Cultural depictions of Maximilian I, Holy Roman Emperor

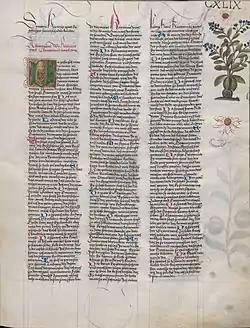
"Ambraser Heldenbuch", Fol. 149. "Kudrun"

Rainer Schöffl connects the story of Kriemhild and Siegfried in the "Nibelungenlied" (also part of the "Ambraser Heldenbuch") to Mary of Burgundy and Maximilian. Kriemhild, also a Burgundian princess, is often shown with a falcon. The "falcon dream" ("Falkentraum") is a favourite motif the "Nibelungenlied". In the first adventure, she dreamed of a tame falcon who was killed by two eagles. In the story, Siegfried set out for Worms (capital of the Kingdom of Burgundy according to the "Nibelungenlied") because he heard of Kriemhild's beauty. Siegfried is depicted as a passionate hunter, too, with equipments similar to those used by Maximilian, as shown by his "Geheimen Jagdbuch" ("Hunting Book"). He is also a dragon slayer like Maximilian's favorite saint, Saint George. Schöffl notes, though, that the emperor must have realized that some of Siegfried's actions (like cheating Brunhild with a magical cloak to gain Kriemhild as a "bought bride") did not fit into his chivalrous concepts, and that was why he did not claim Siegfried as one of his ancestors. Like Maximilian and Mary's marriage, Siegfried and Kriemhild's marriage also became a love marriage, but ended too soon and suddenly, in a violent manner. Gunda Lange writes that the "Nibelungenlied" and the "Kudrun" (both take the woman as the central character and are put next to each other in the "Ambraser Heldenbuch") are connected by the overuse of the dangerous courtship motif, which seems to reflect Maximilian's literary preferences, as this is the way his courtship of Mary of Burgundy is stylized in his works. Christopher Wood links the "Ambraser Heldenbuch" to extensive archaeological activities by Maximilian (already started by his father Frederick III around the city of Worms). The work seemed to be intended to double as materials for his genealogical projects.